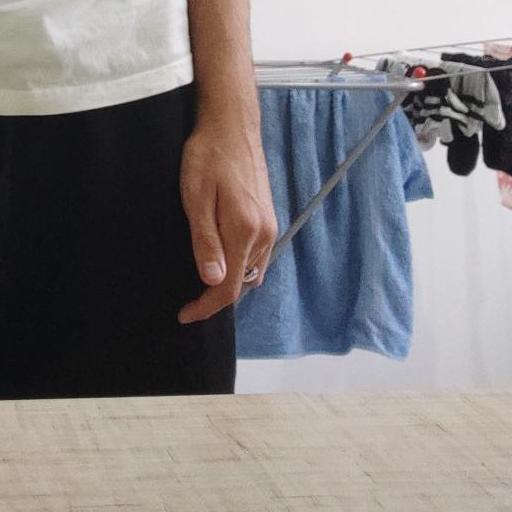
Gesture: no_gesture